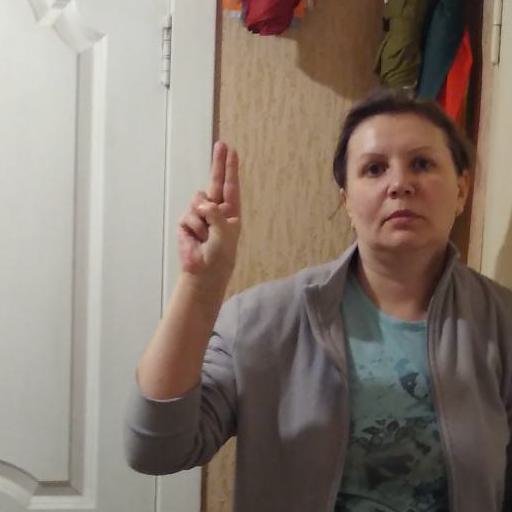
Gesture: two_up